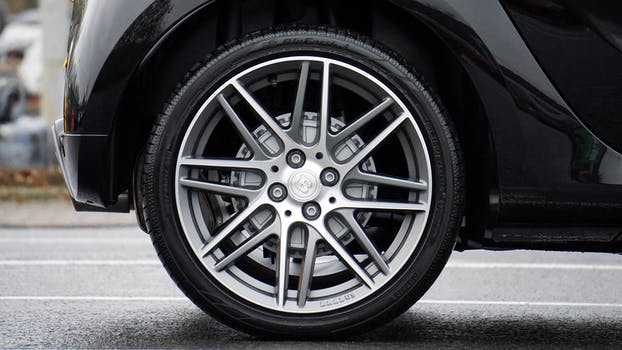
Label: No Watermark